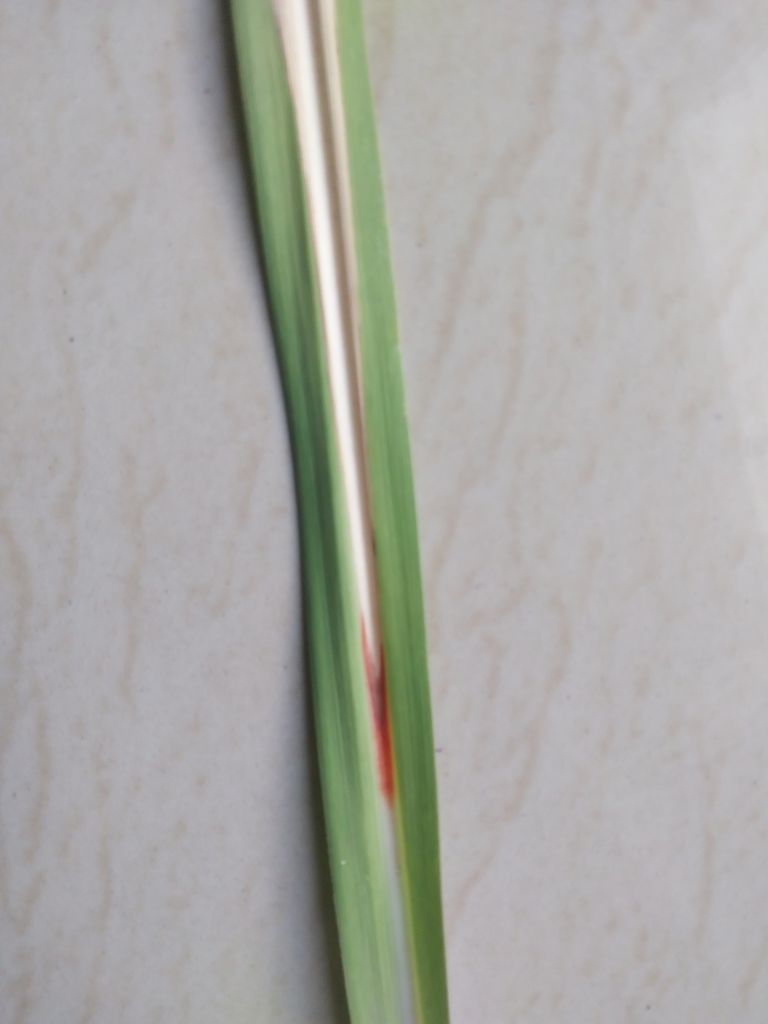
Label: Brown Spot